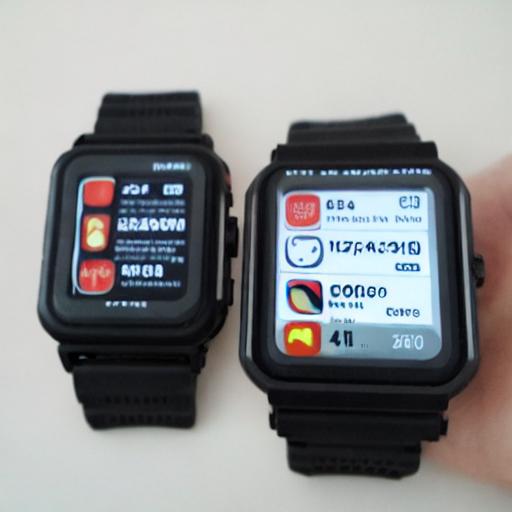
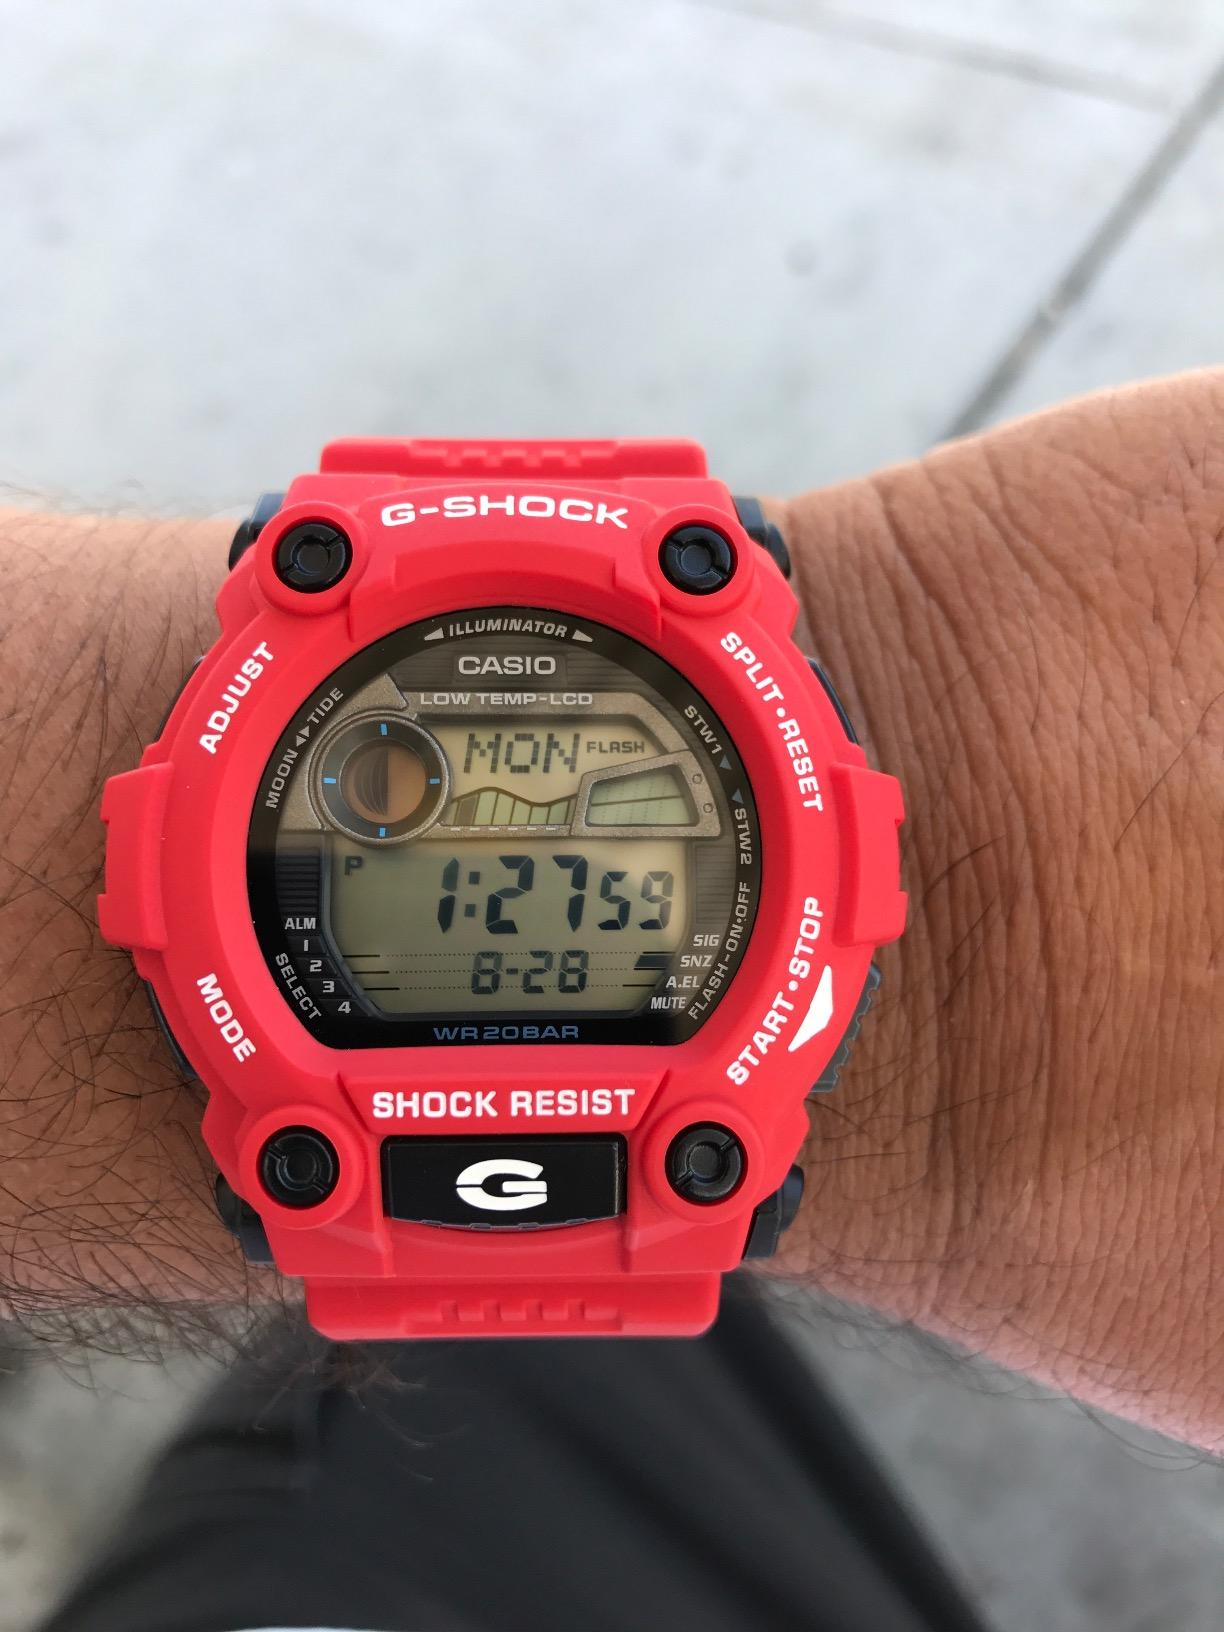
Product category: accessories_watch
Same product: no